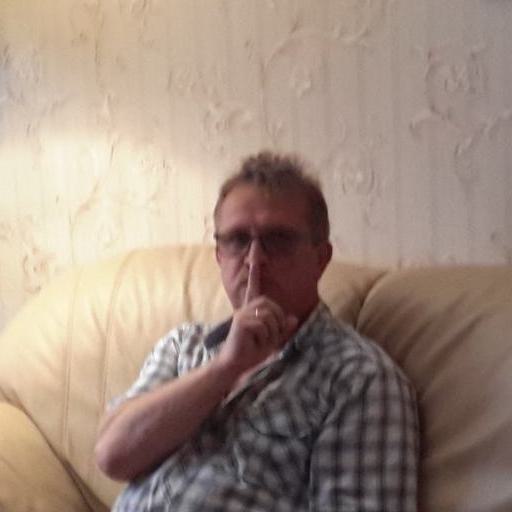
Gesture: mute